President Street Station

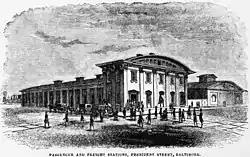
An 1856 illustration of President Street Station in Baltimore

The President Street Station in Baltimore, Maryland, is a former train station and railroad terminal. Built in 1849 and opened in February 1850, the station saw some of the earliest bloodshed of the American Civil War (1861-1865), and was an important rail link during the conflict. It is the oldest surviving big-city railroad terminal in the United States.